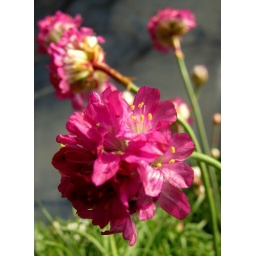
small purple flowers in a pot